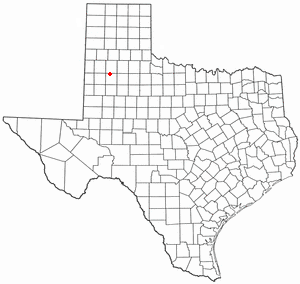
La ville américaine d’Abernathy est située dans les comtés de Hale et Lubbock, dans l’État du Texas. Sa population s’élevait à 2 805 habitants lors du recensement de 2010.